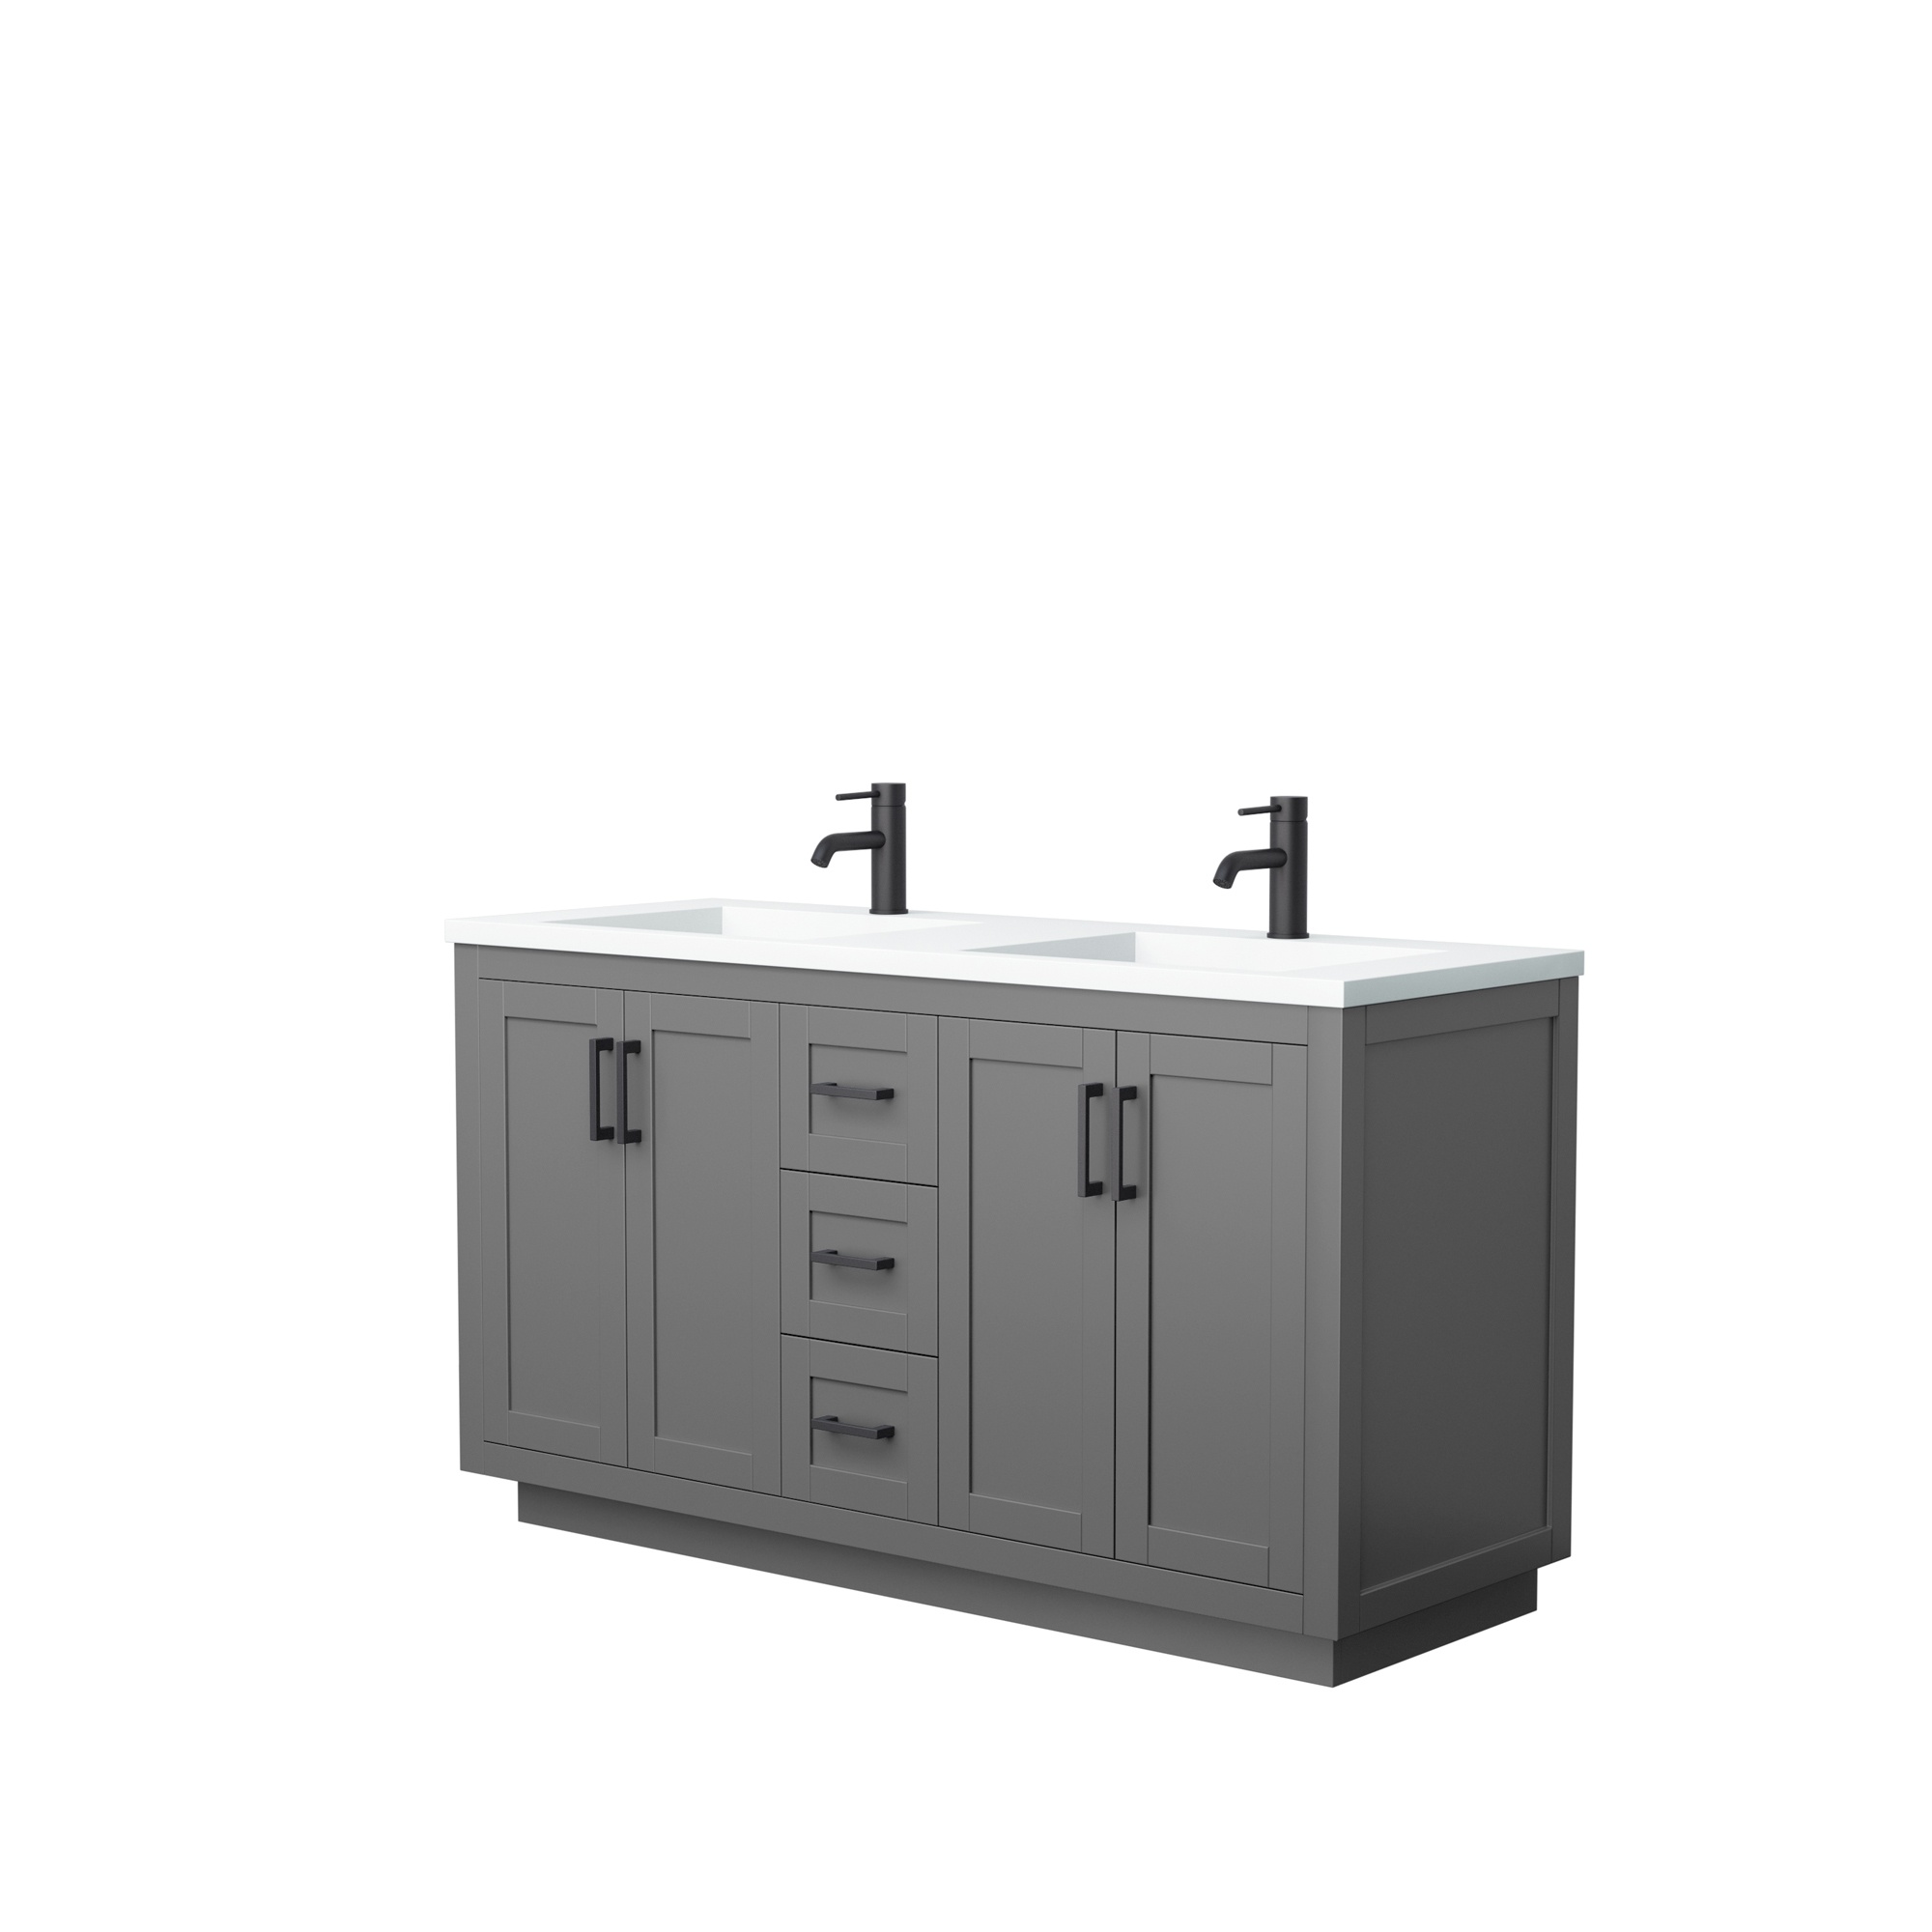
Miranda 60" Double Vanity in Dark Gray, 1.25" White Top, Integrated Black Trim
Sleek and chic are the best words to describe this European shaker vanity, a piece that bridges modern and contemporary. The Miranda vanity is manufactured in high quality durable materials and finished to the exacting standards you've come to expect from the Wyndham Collection. With function as important as form, the elegant design focuses on ample storage and counter space, a choice of three different handle colors, and 3D adjustable soft-close doors and dovetail drawers. *NOTICE: When your vanity arrives, you may find a different color metal hardware pre-installed (at no additional charge). The hardware finish you ordered will be placed inside the vanity cabinet in a small box and can be easily swapped with the pre-installed trim. Dimensions Weight Depth Width Height 0 LBS 22 IN 60 IN 34.25 IN Constructed of environmentally friendly zero emissions plywood and veneer, engineered for durability and to prevent warping Unique and striking contemporary floor standing design Fully-extending undermount 3D adjustable soft-close drawer slides Minimal assembly required Deep Dovetailed drawers Fully-extending undermount soft-close drawer slides Concealed soft-close door hinges Includes Solid Surface integrated countertop and sink, 1.25" thickness Countertop is drilled for single-hole faucet mounts Faucet(s) not included Metal exterior hardware with matte black finish Four functional doors Three functional drawers Plenty of storage and counter space 2-Year Limited Warranty
Brand: Wyndham Collection
Category: Furniture > Cabinets & Storage > Vanities > Bathroom Vanities